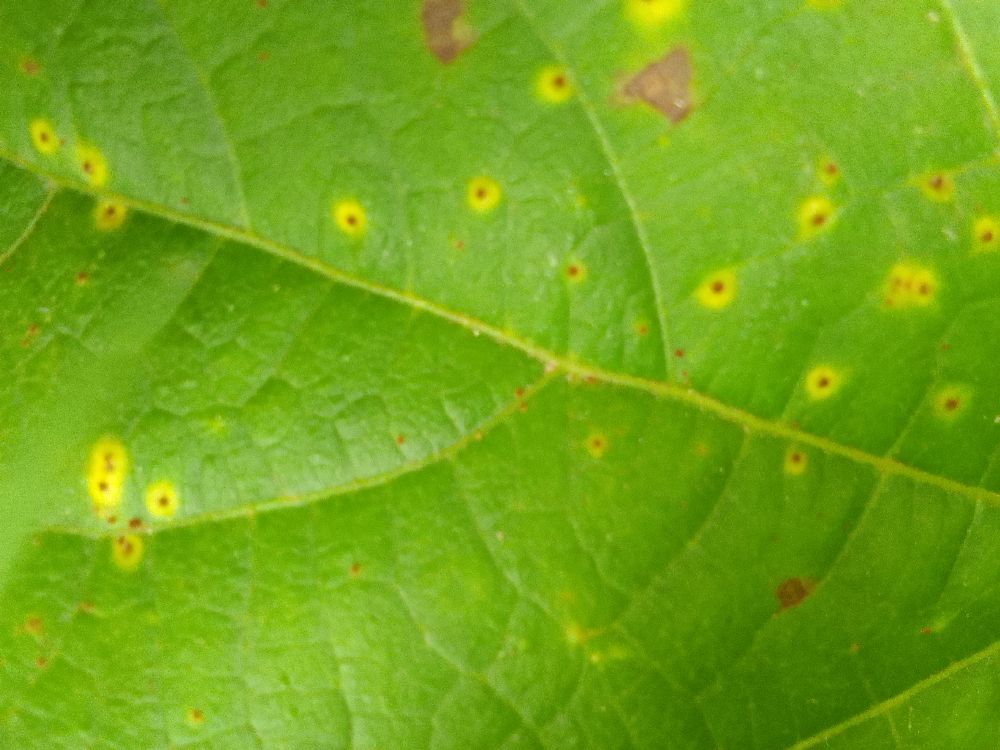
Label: rust